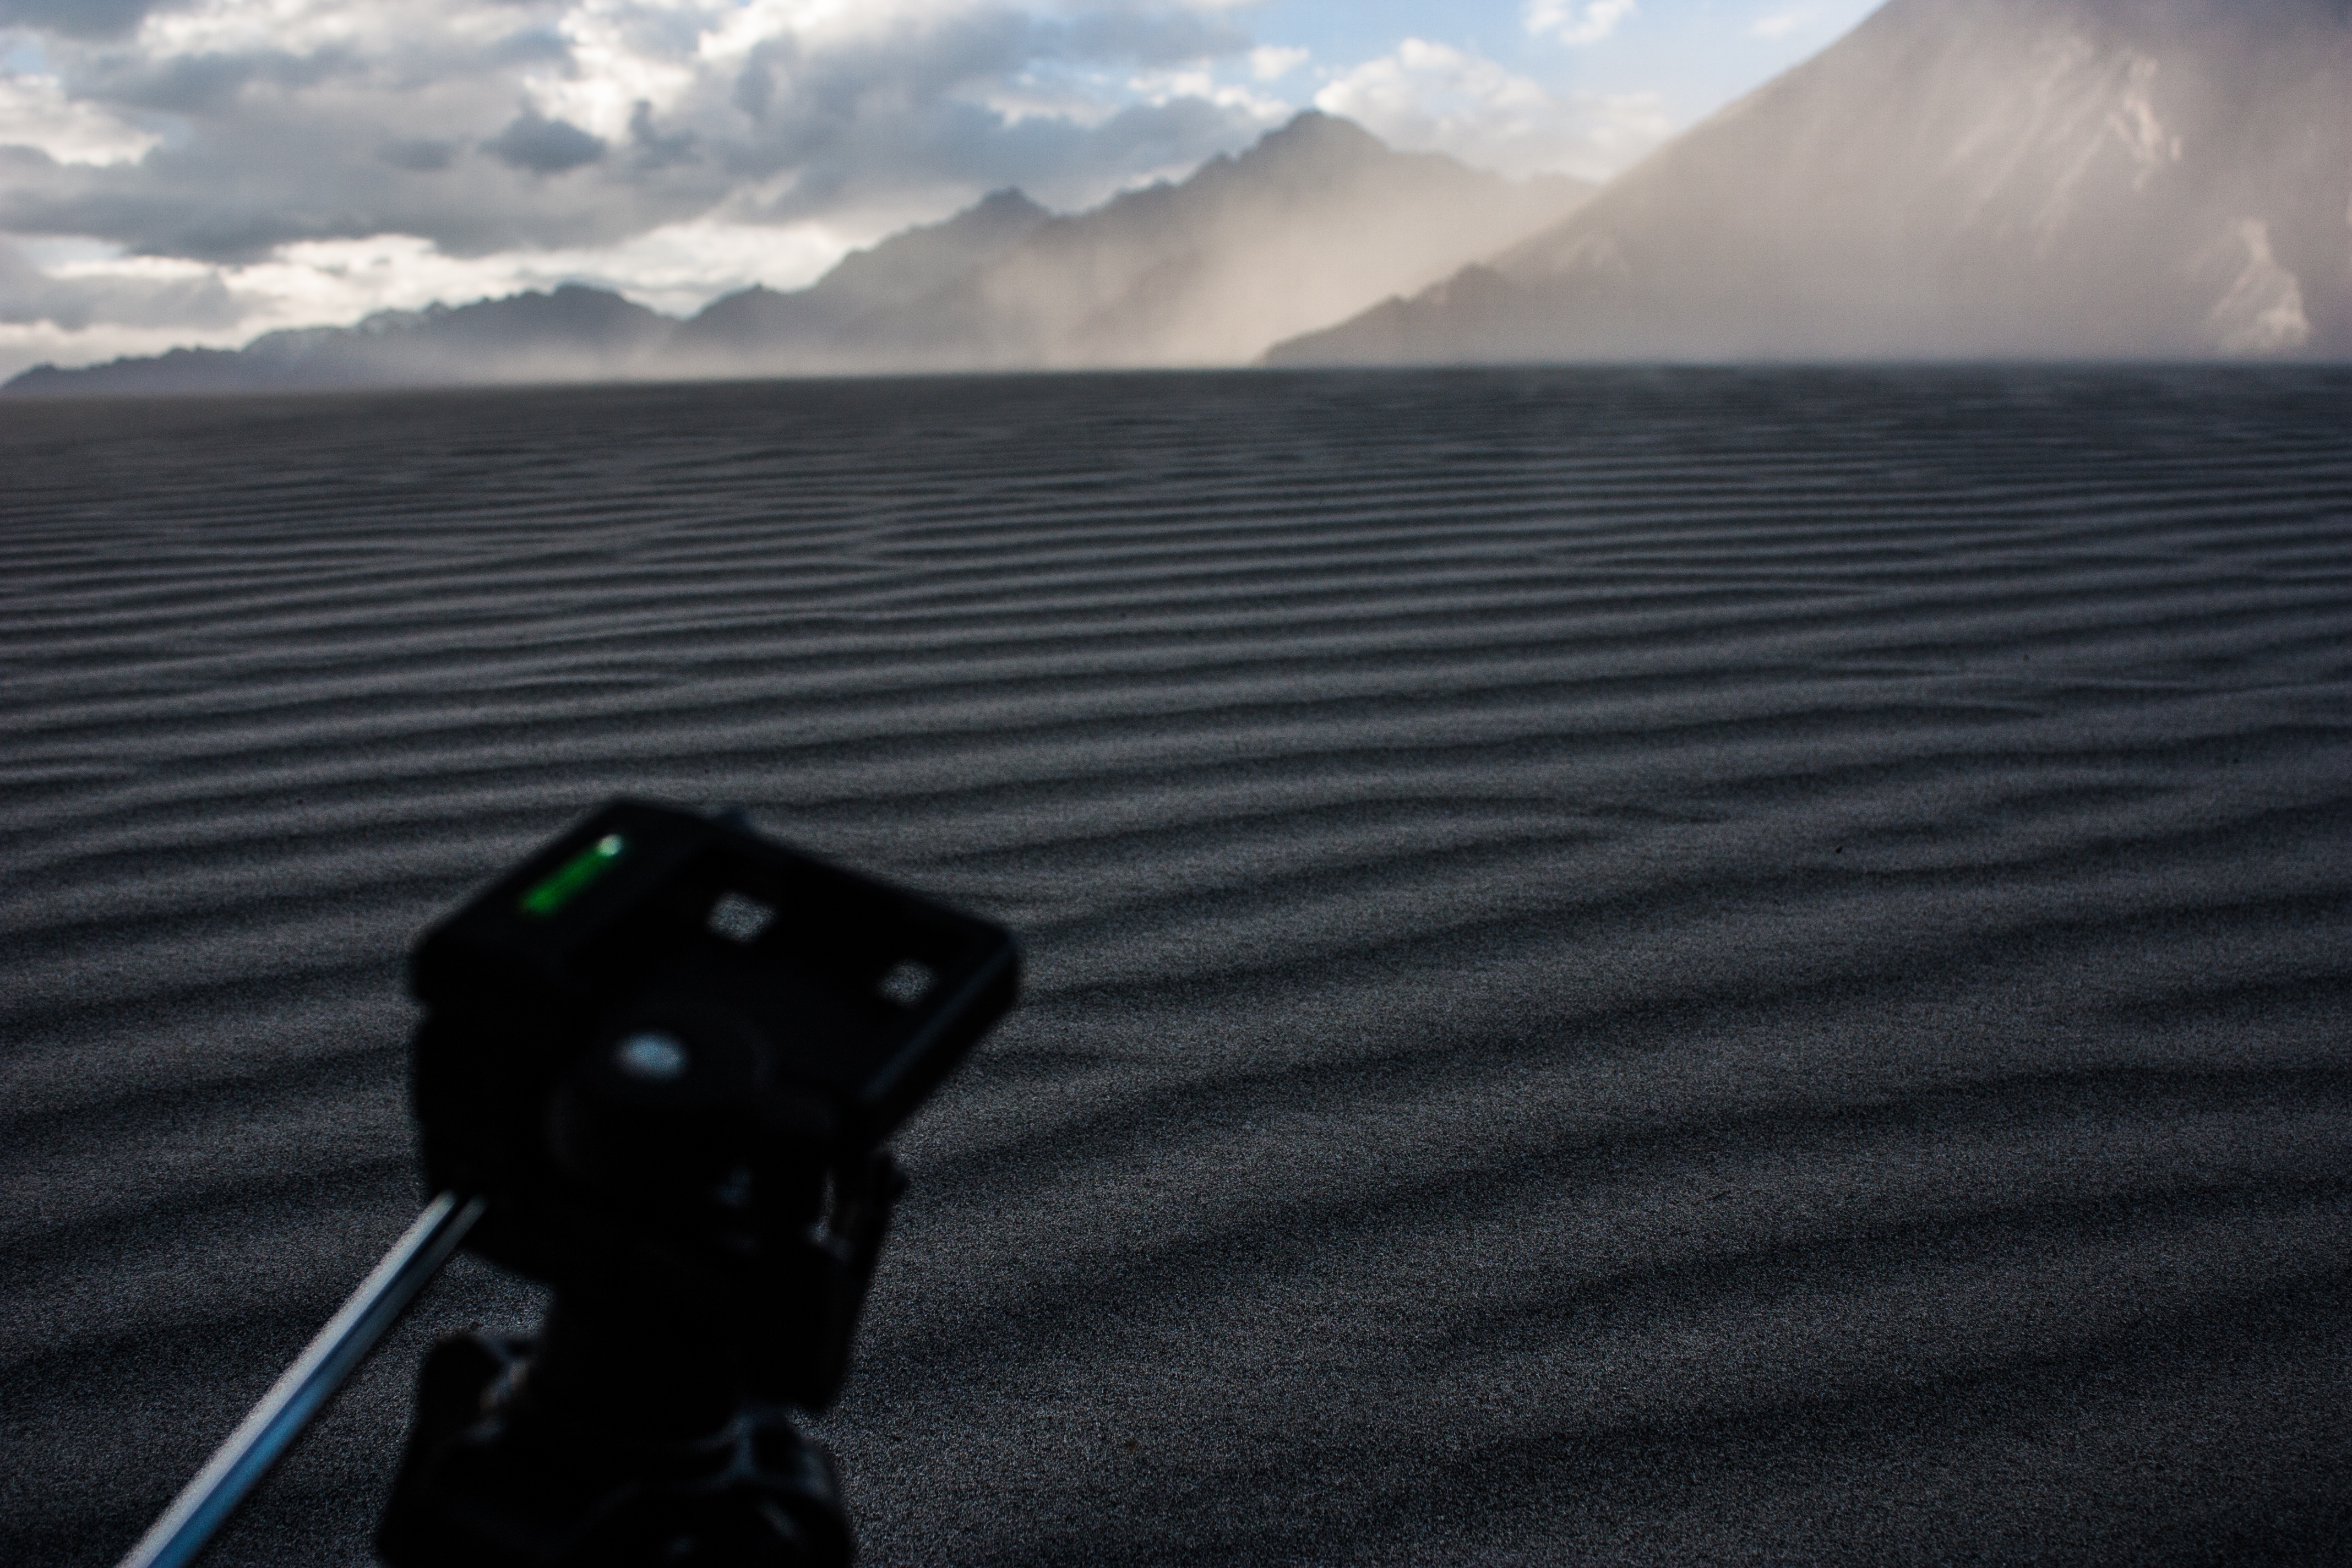
sea, mountain, terrain, screenshot, atmospheric phenomenon, atmosphere of earth